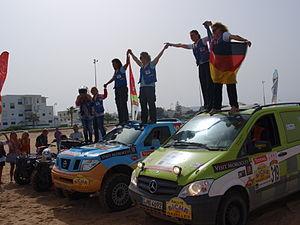
Carole Montillet-Carles, née le 7 avril 1973 à Grenoble, est une skieuse alpine française, championne olympique de descente en 2002. Elle est la première skieuse française championne olympique depuis Marielle Goitschel en 1968. Médaillée de bronze lors de la compétition par équipes des mondiaux 2005 de Bormio, elle remporte la Coupe du monde de super-G en 2003, puis termine deuxième en 2004, saison où elle est aussi troisième du classement de la descente, et obtient la troisième place de la coupe du monde de Super G 2001. C'est lors de cette saison qu'elle remporte la première de ses huit victoires en coupe du monde, quatre en descente et quatre en Super G.